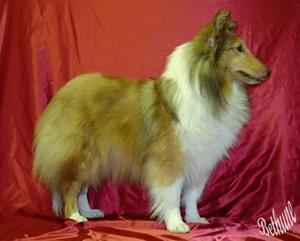
Shetland_sheepdog